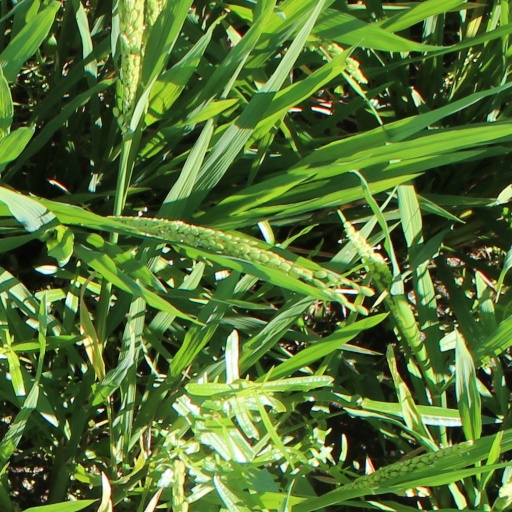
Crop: rice